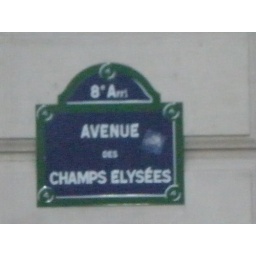
The street sign near the head of the Avenue, near the Arc d'Triumph